Kaisyuan Rueitian light rail station

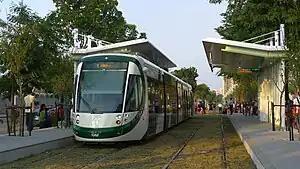

Kaisyuan Rueitian station is a light rail station of the Circular light rail of the Kaohsiung Metro. It is located in Cianjhen District, Kaohsiung, Taiwan.